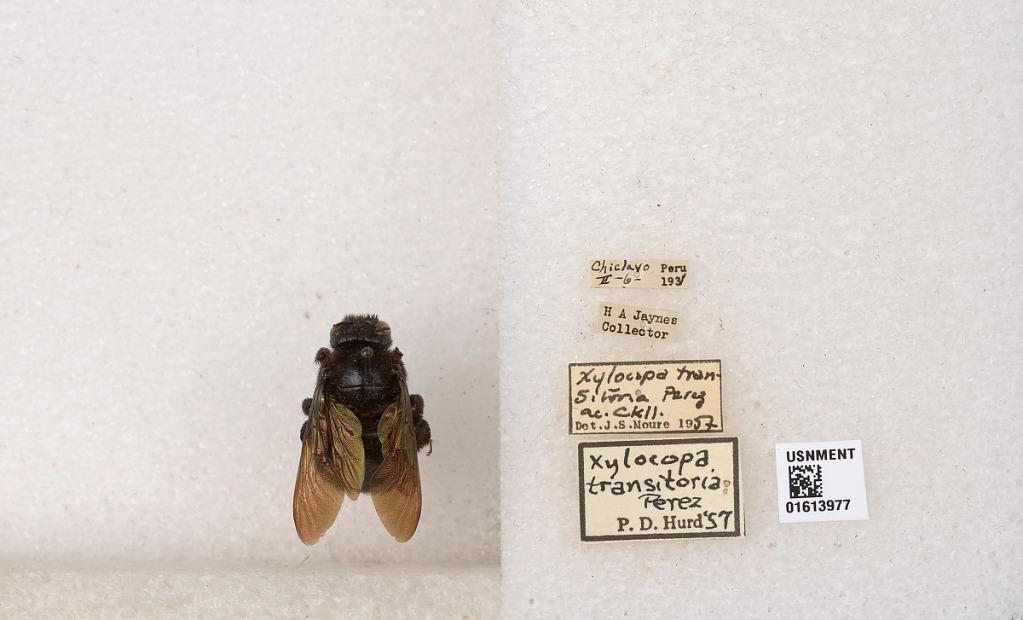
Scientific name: Xylocopa (Neoxylocopa) transitoria Pérez
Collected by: H. Jaynes
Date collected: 1931-2-6
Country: Peru
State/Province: Lambayeque
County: Chiclayo
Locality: Chiclayo
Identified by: Moure